United States Senate inquiry into the sinking of the Titanic

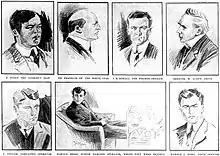
Witnesses at the Senate inquiry

During 18 days of official investigations, punctuated by recesses, testimony was recorded from over 80 witnesses. These included surviving passengers and crew members, as well as captains and crew members of other ships in the vicinity, expert witnesses, and various officials and others involved in receiving and transmitting the news of the disaster. The evidence submitted varied from spoken testimony and questioning, to the deposition of correspondence and affidavits. Subjects covered included the ice warnings received, the inadequate, but legal, number of lifeboats, the handling of the ship and its speed, "Titanic"s distress calls, and the handling of the evacuation of the ship.